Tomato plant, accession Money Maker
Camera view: tilt-top (135 deg); turntable rotation: 180 degrees
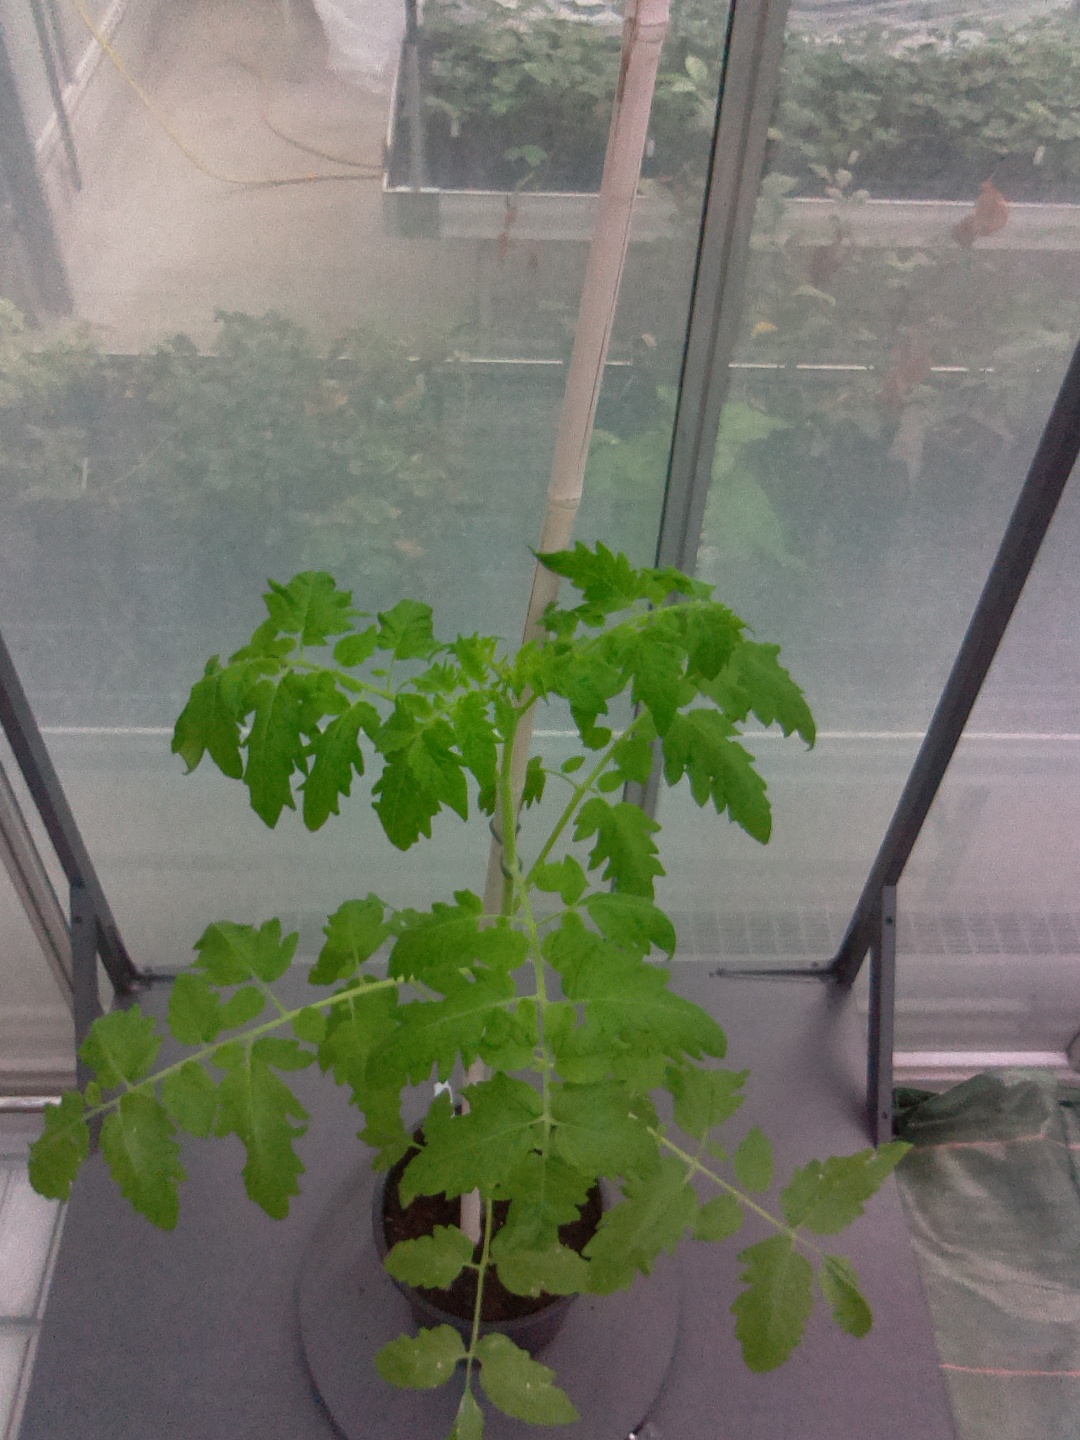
BBCH growth stage 15: 10 of true leaves visible